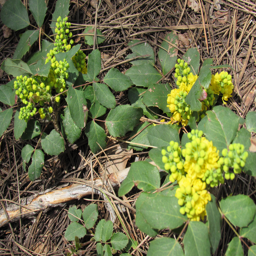
these plants with little yellow flowers were common .